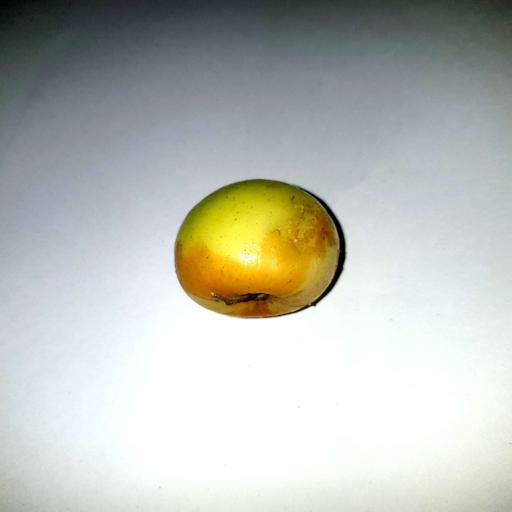
Label: bruised